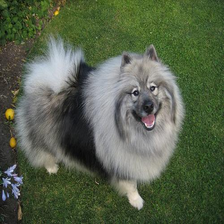
Species: dog
Breed: keeshond